Berlin-Zehlendorf station

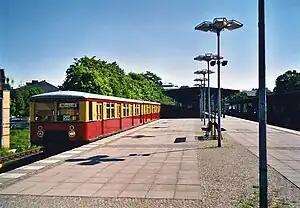

Berlin-Zehlendorf (in German Bahnhof Berlin-Zehlendorf) is a railway station in southwestern Zehlendorf (Berlin) within the city of Berlin, Germany. It is served by the Berlin S-Bahn line S1 and is one of the stops of the X10, 285, 112, N84, N10, 101, 115, and 623 busses.